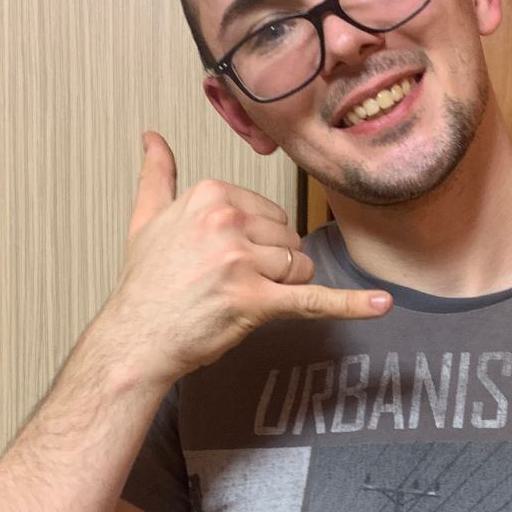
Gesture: call